The Cleveland Show

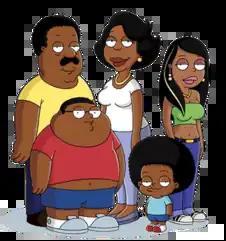
The Brown-Tubbs family. Clockwise from top left: Cleveland, Donna, Roberta, Rallo, and Cleveland, Jr.

"The Cleveland Show" first appeared on the development slate at Fox in early 2008, under no official name for the pilot, after a report that Fox had purchased the series from creators. The pilot was named "The Cleveland Show" in May 2008, when it appeared on the primetime slate for the 2008–09 television season, although it wasn't officially on the network schedule. Shortly after a report that "King of the Hill" just ended, leaving air time for "The Cleveland Show", the show was picked up for a full season after an additional nine episodes of the show were ordered. In May 2009, "The Cleveland Show" appeared on the primetime slate for the 2009–10 television season, for airing on Sunday nights at 8:30 pm On June 15, 2009, it was announced that "The Cleveland Show" would premiere on September 27, 2009.